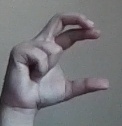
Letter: thal